The Florida Network of Youth and Family Services

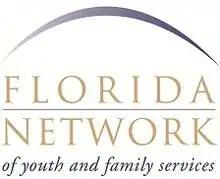

The Florida Network of Youth and Family Services is a non-profit statewide association and contract management entity, of 31 agencies dealing with runaway, truant, ungovernable and other troubled youth and their families.